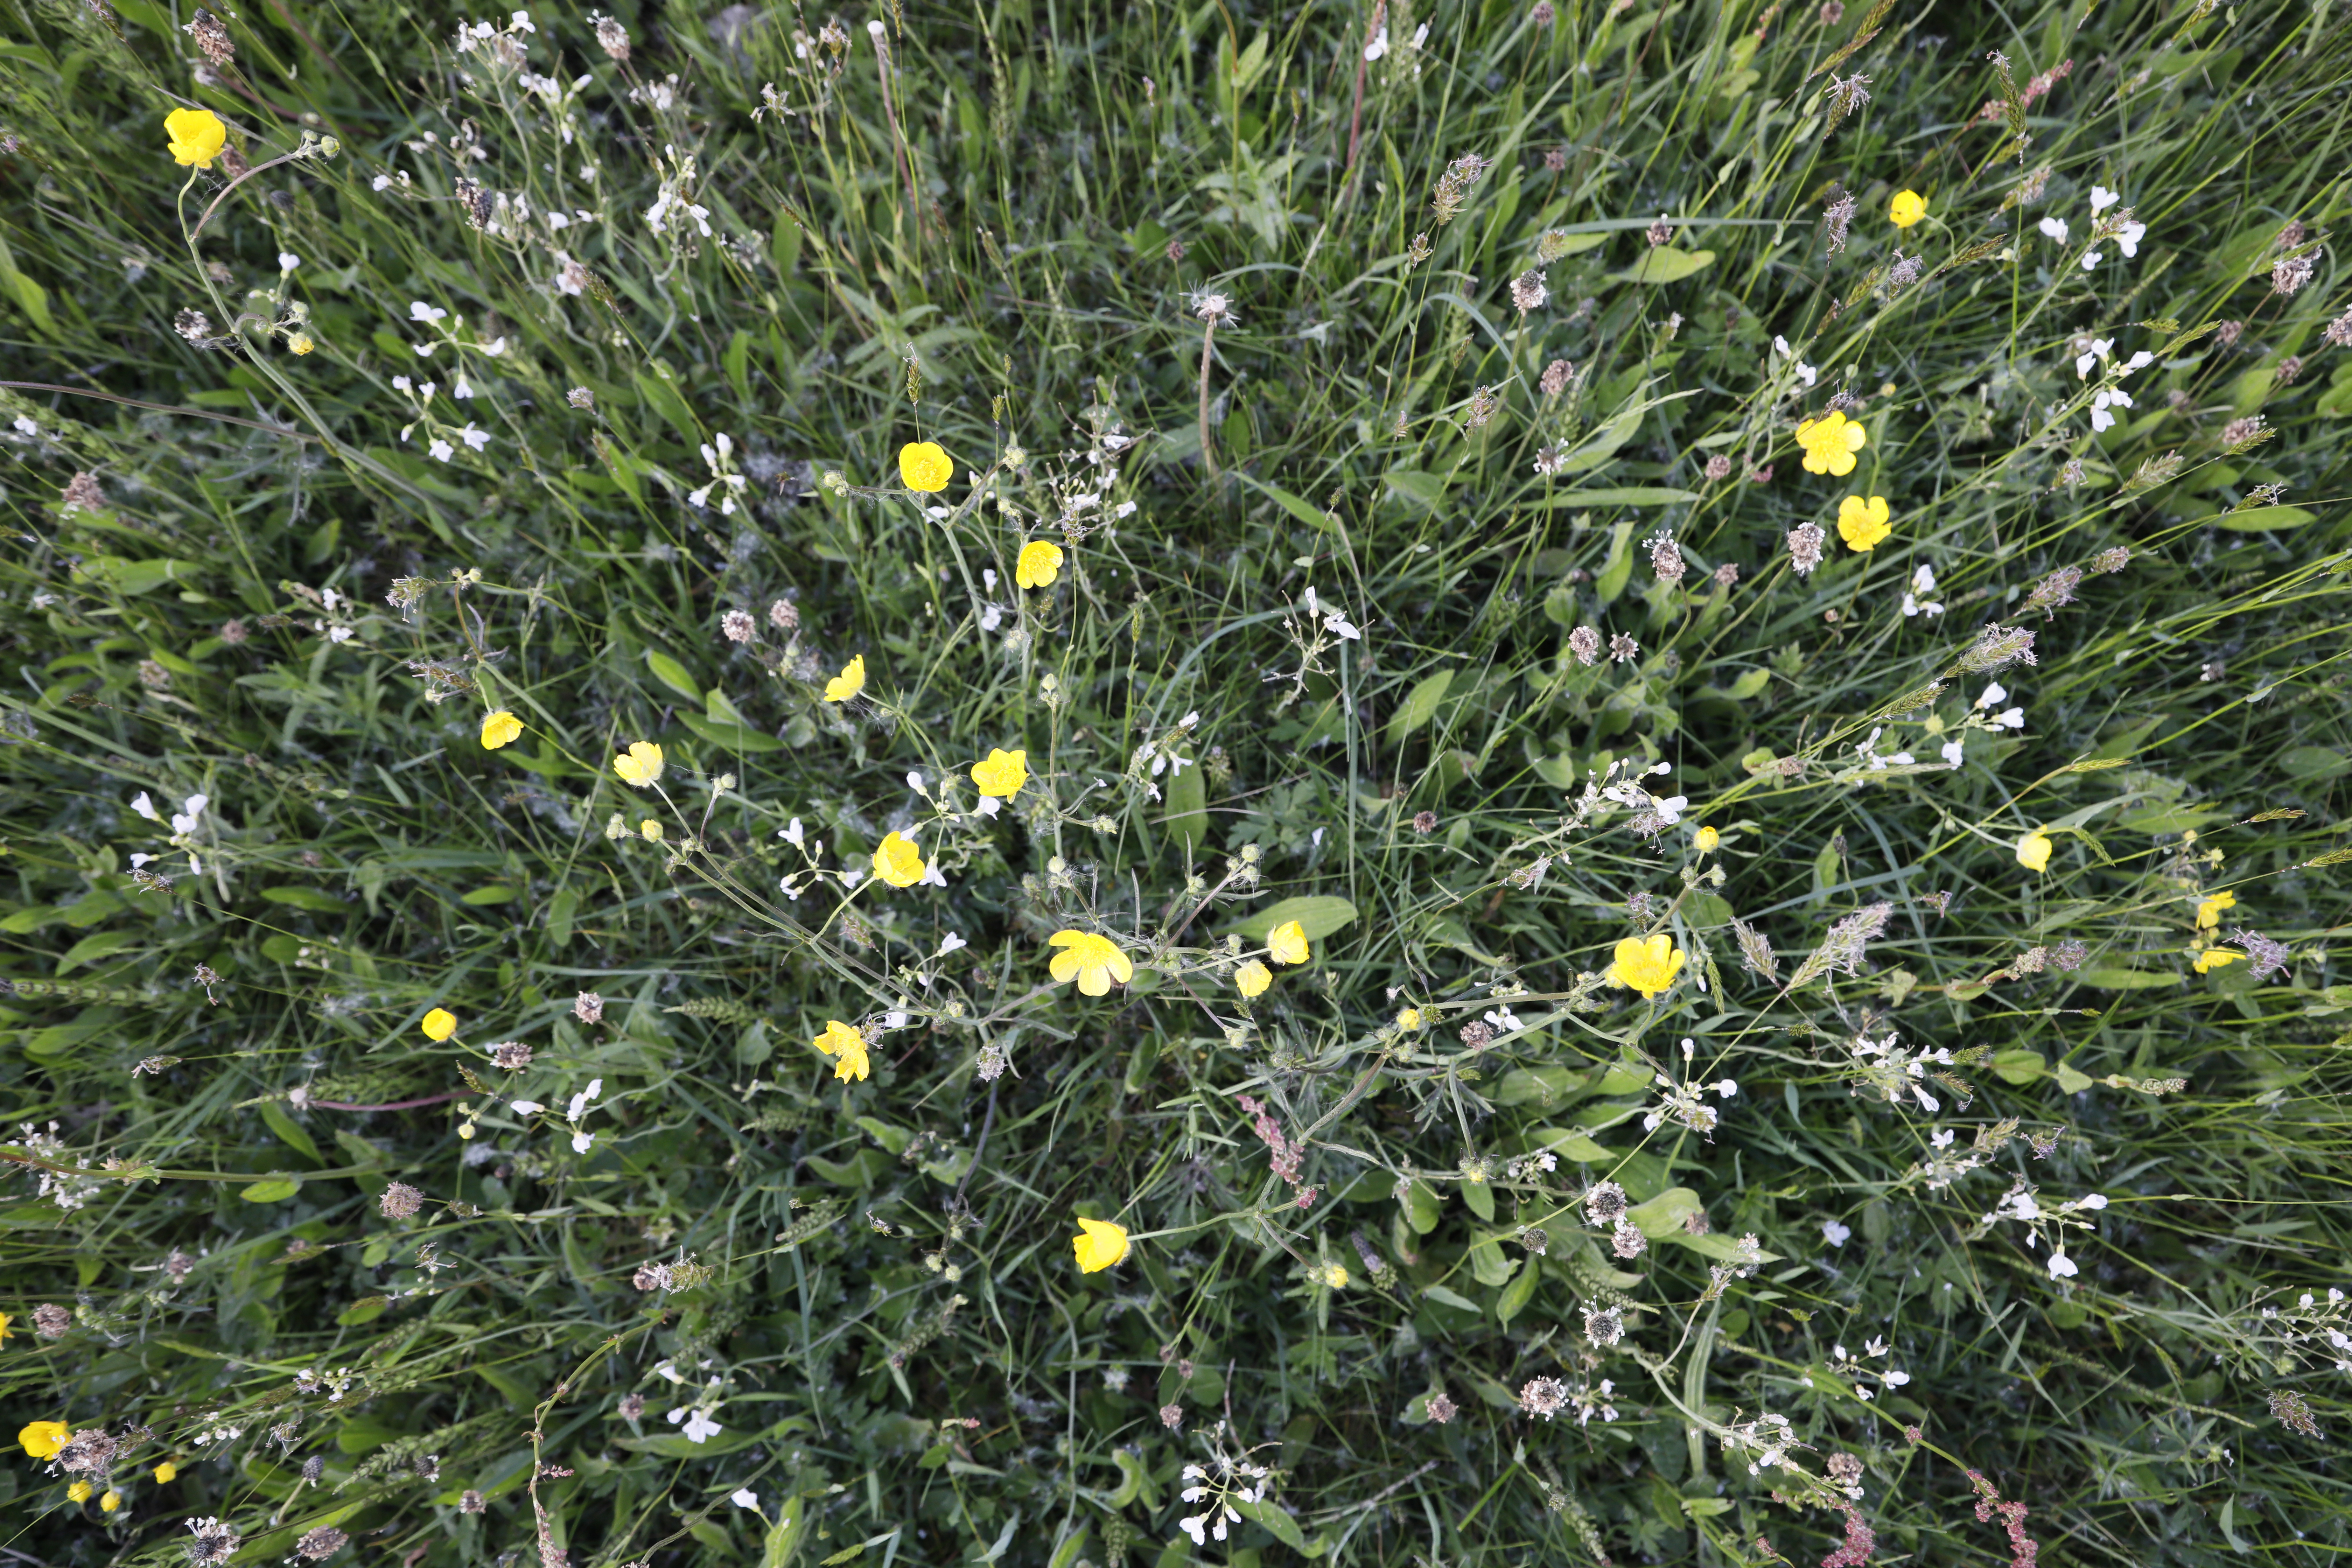
Plant species: Buttercup * (aggregate), Plantago lanceolata, Cardamine pratensis